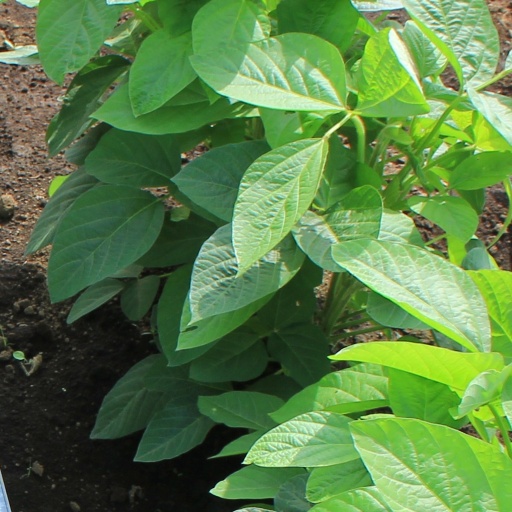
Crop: soybean